Acacia acuminata

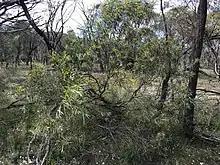
Habit

Acacia acuminata, commonly known as raspberry jam, jam, jam wattle, jamwood, jam tree, or raspberry wattle, is a species of flowering plant in the family Fabaceae and is endemic to the south-west of Western Australia. It is a tree with linear to narrowly elliptic phyllodes, spikes of golden-yellow flowers and papery to leathery pods.